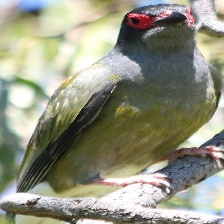
Species: AUSTRALASIAN FIGBIRD
Scientific name: SPHECOTHERES VIEILLOTI